Jamie Clayton

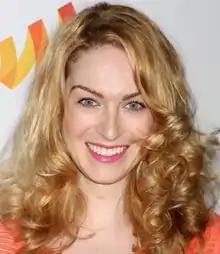
Clayton in 2012

Jamie Clayton (born January 15, 1978) is an American actress and model. Clayton is best known for starring as Nomi Marks in the Netflix original series "Sense8", Sasha Booker in the third season of "Designated Survivor" and Tess Van De Berg in Showtime's "". She portrayed Pinhead in the 2022 "Hellraiser" film.